Taiaro

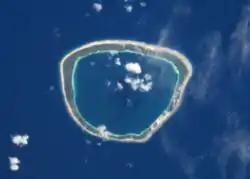
NASA picture of Taiaro Atoll.

Taiaro, or Maro-taua, is a small atoll in the west of the Tuamotu group in French Polynesia. It is one of the smallest of the Tuamotu atolls. Taiaro lies 42 km to the northeast of Raraka Atoll.